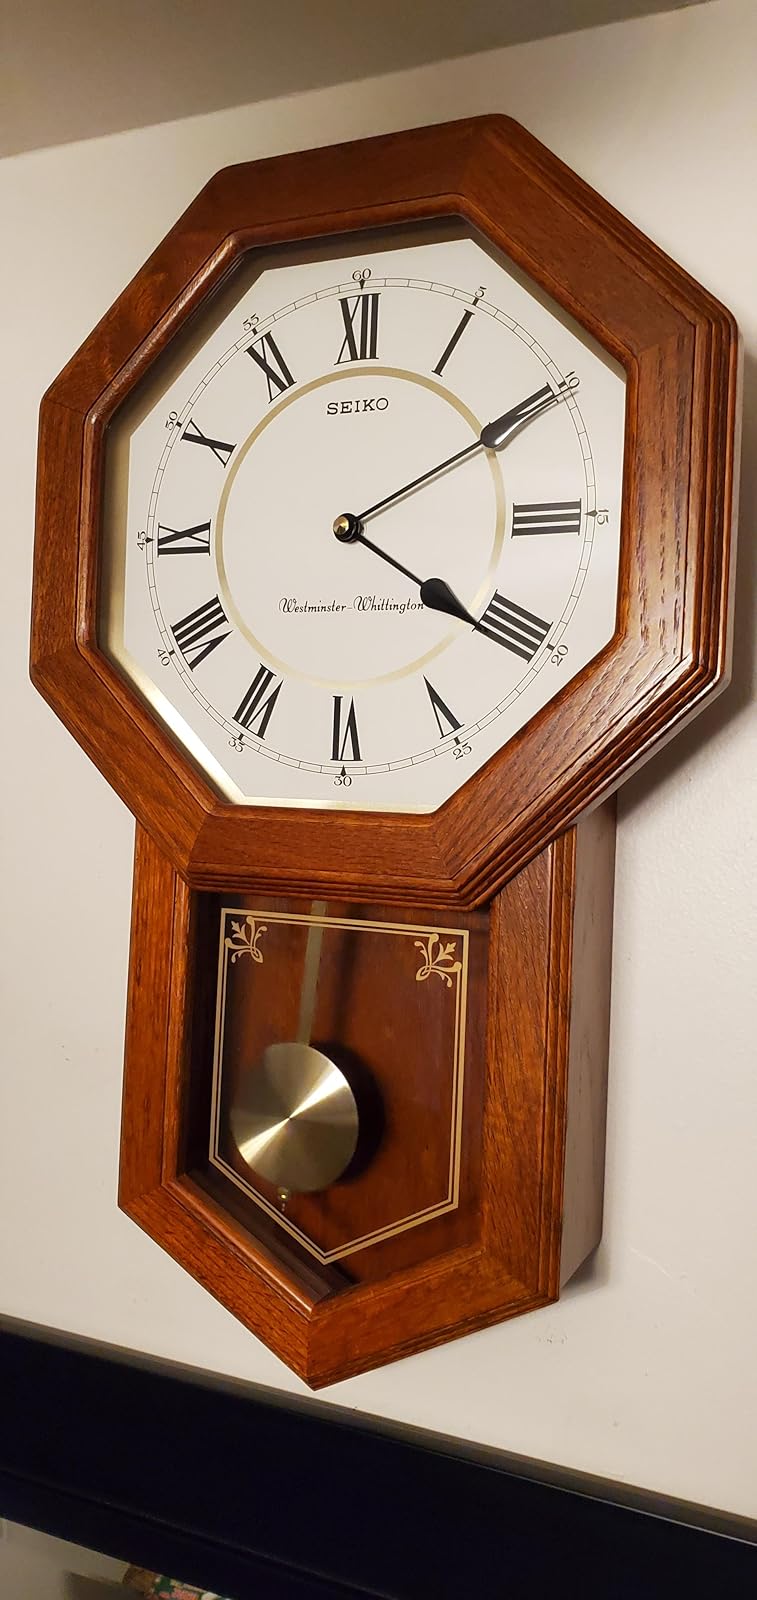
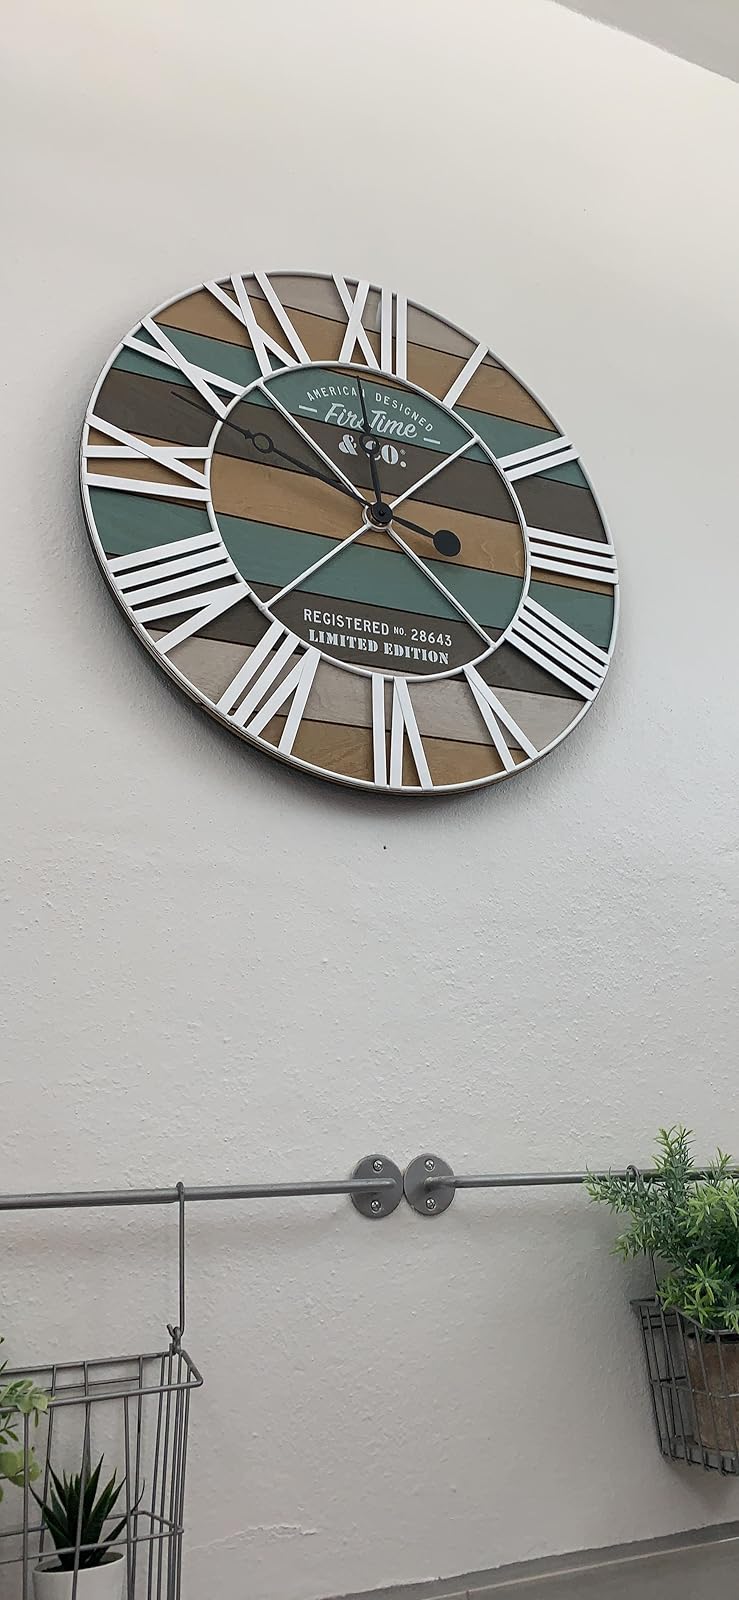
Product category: clock
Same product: no